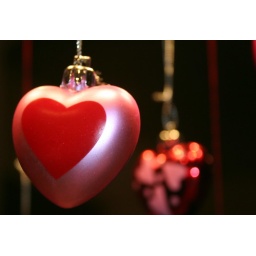
hanging above the kitchen table